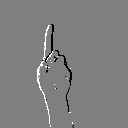
ASL letter: d